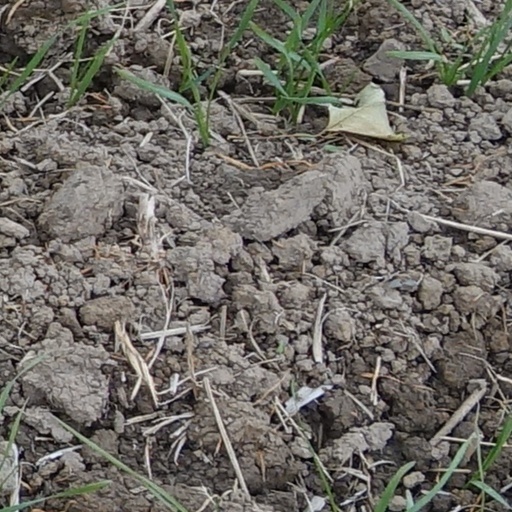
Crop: wheat